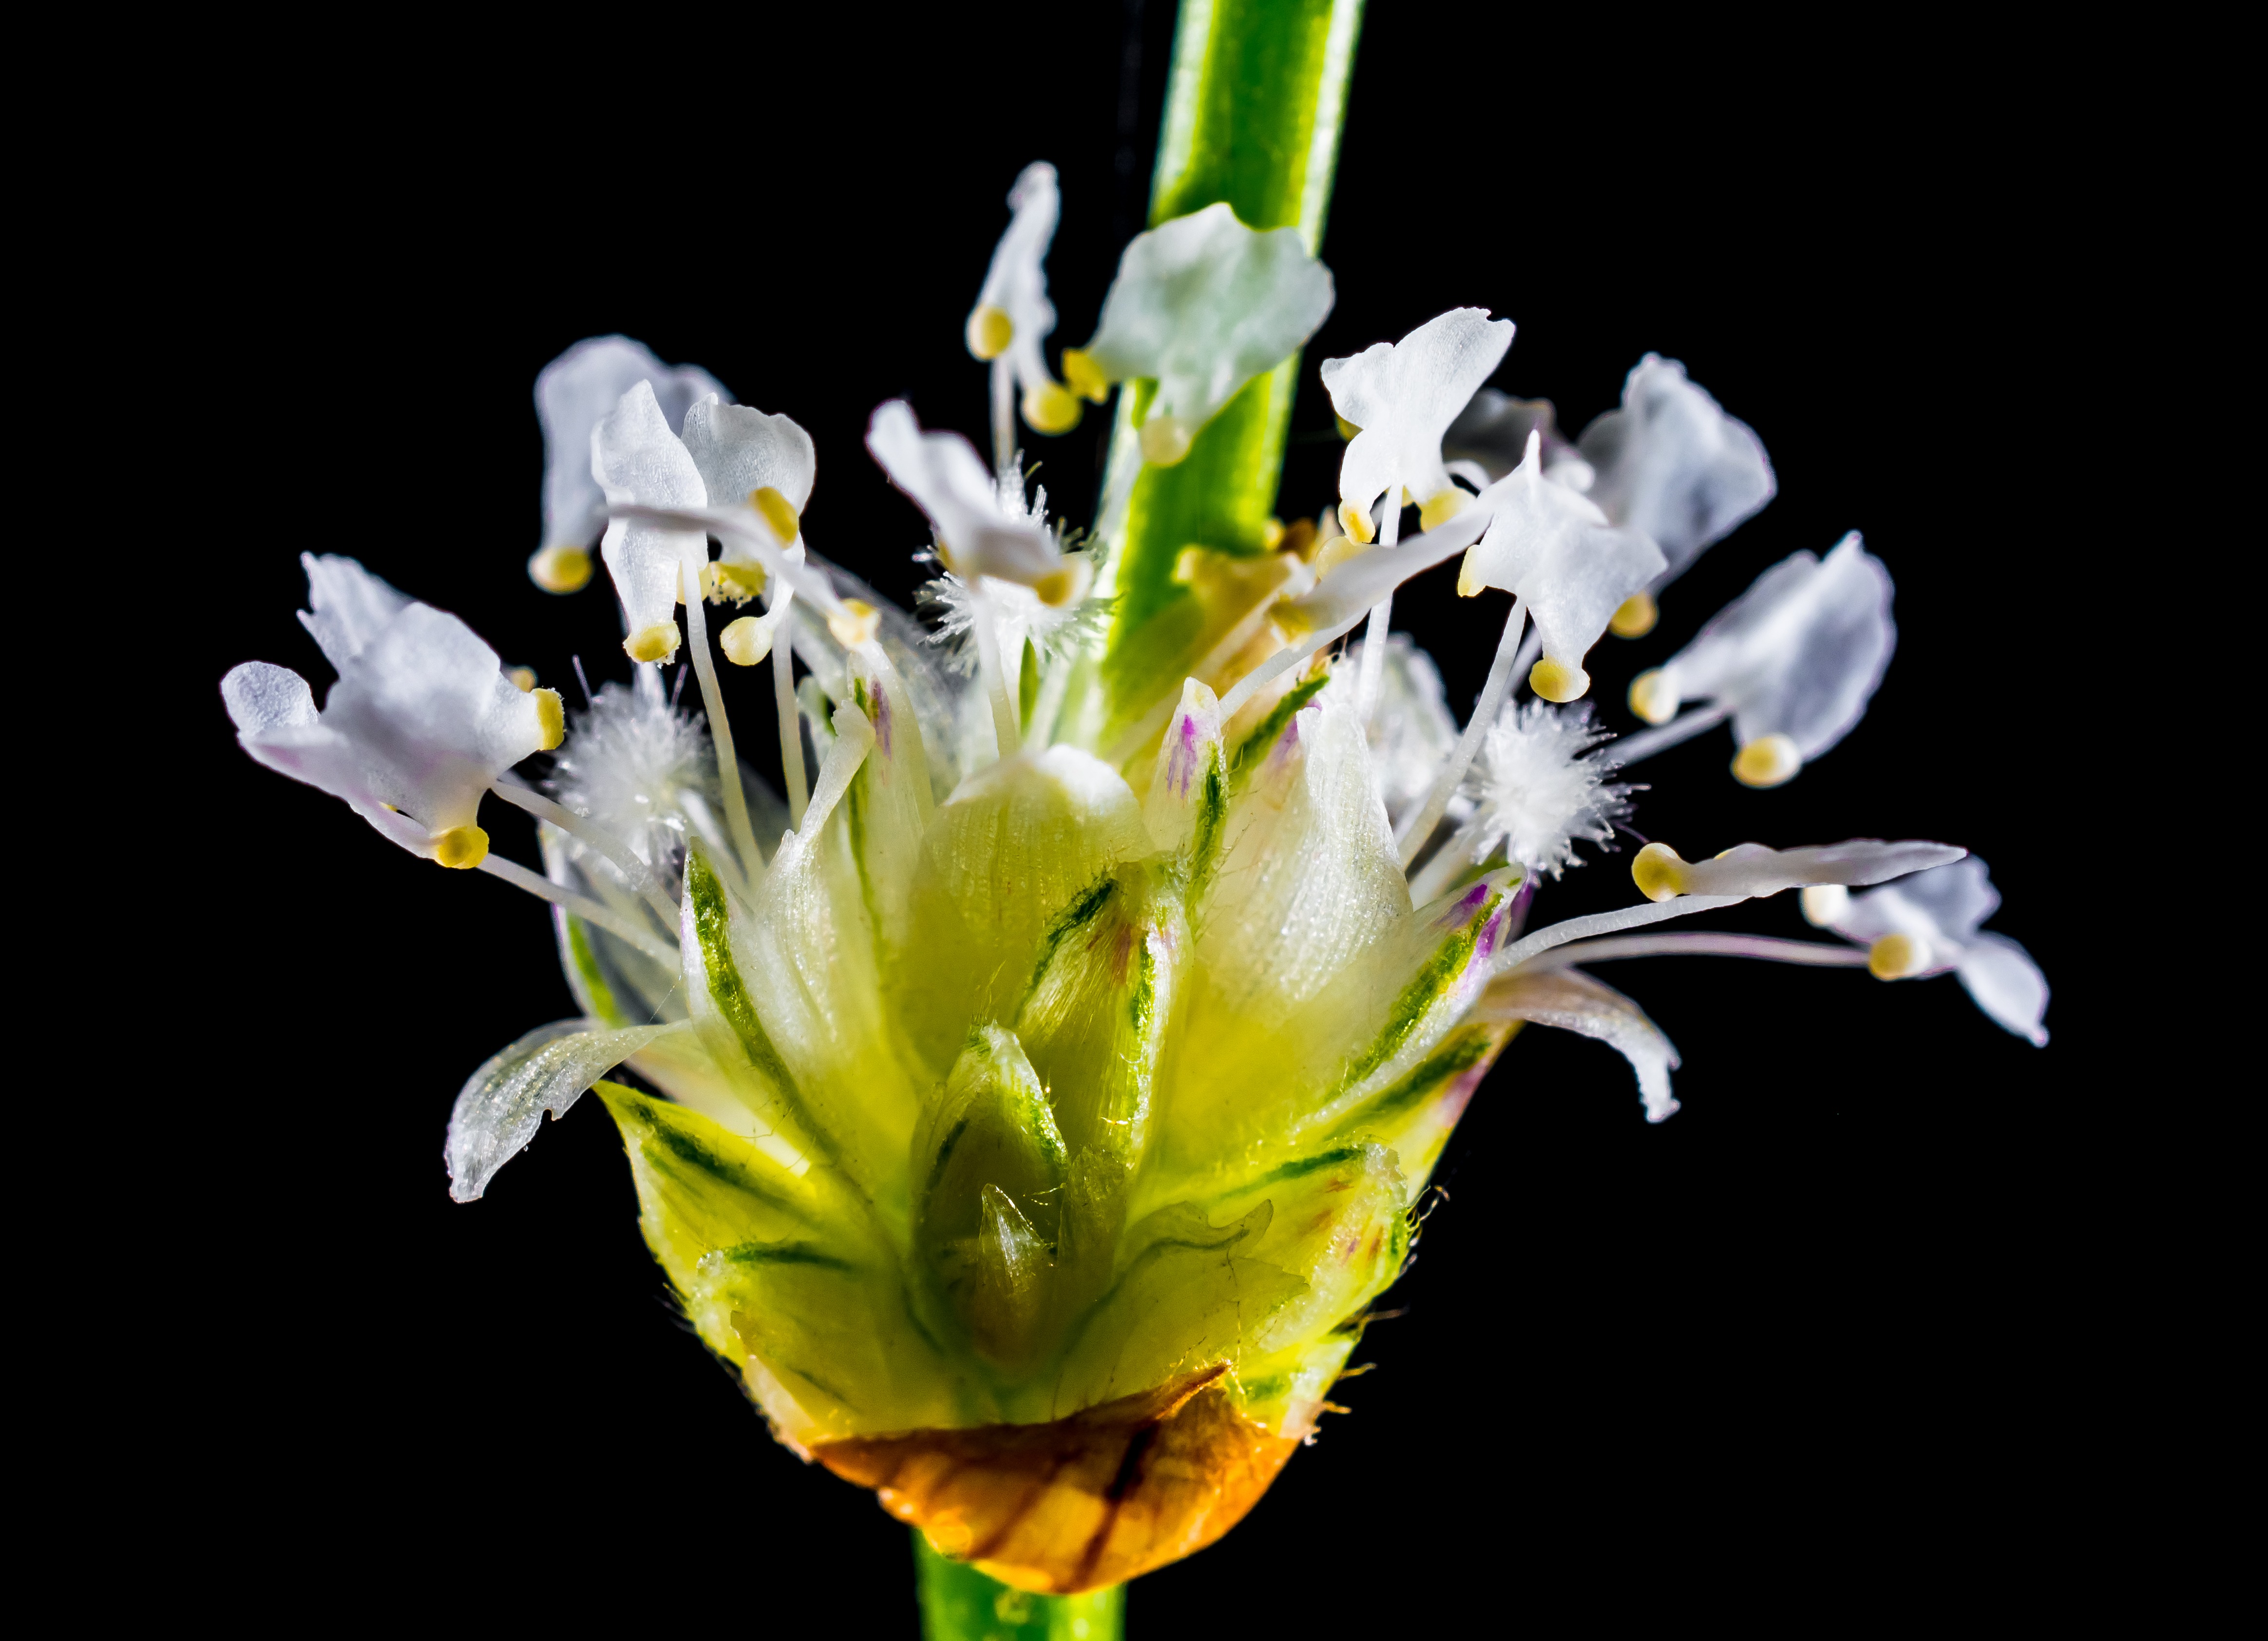
blossom, plant, white, flower, petal, bloom, produce, macro, botany, yellow, flora, wild flower, wildflower, lily, bud, floristry, macro photography, flowering plant, small flower, blueme, plant stem, land plant